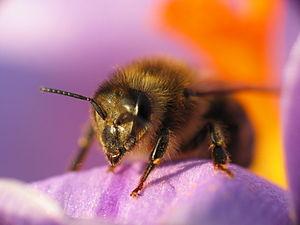
La macrophotographie est le terme usuel désignant la photomacrographie, souvent abrégé en macrophoto ou macro. Il correspond à l'ensemble des techniques photographiques -ainsi qu'à l'activité photographique associée- permettant de photographier des sujets de petite taille entre les rapports de grandissement γ=1 et γ=10. Son domaine se situe donc au-delà de celui de la proxiphotographie, mais en deçà de celui de la photomicrographie. Il existe deux acceptions de ce terme, liées à l’ambiguïté que représente la notion d'image sous-jacente à celle de grandissement.